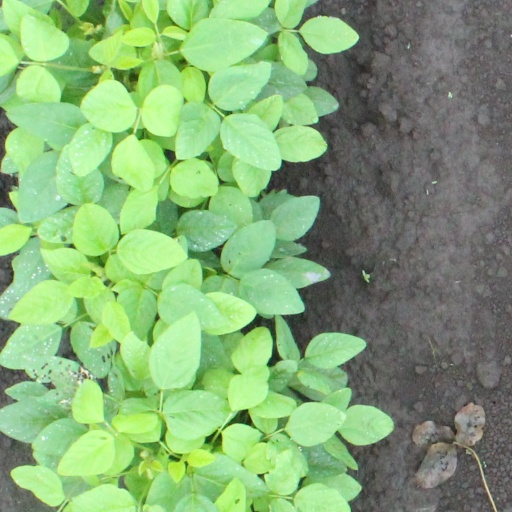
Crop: soybean